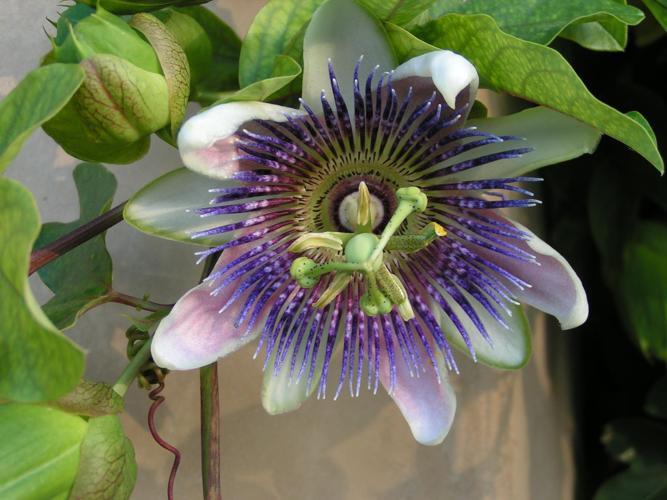
Label: passion flower